Wu Chau (Tai Po District)

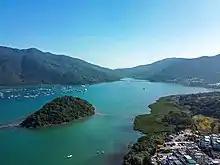
Wu Chau in Three Fathoms Cove. The village on the right is Tseng Tau. The Yung Shue O marine fish culture zone is visible on the left.

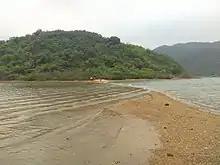
Wu Chau and its tombolo.

Wu Chau is an uninhabited island of Hong Kong, located in Three Fathoms Cove, in Tai Po District.